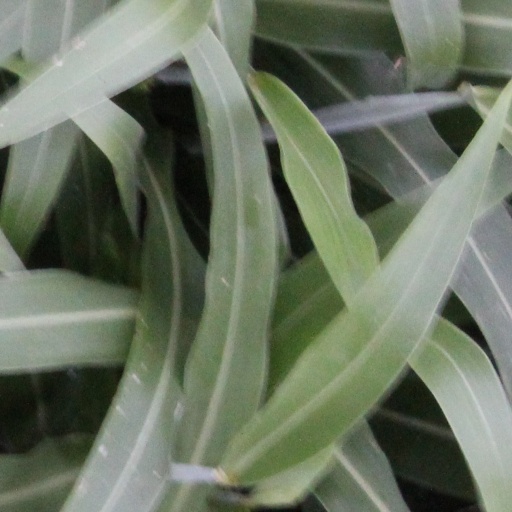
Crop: sorghum